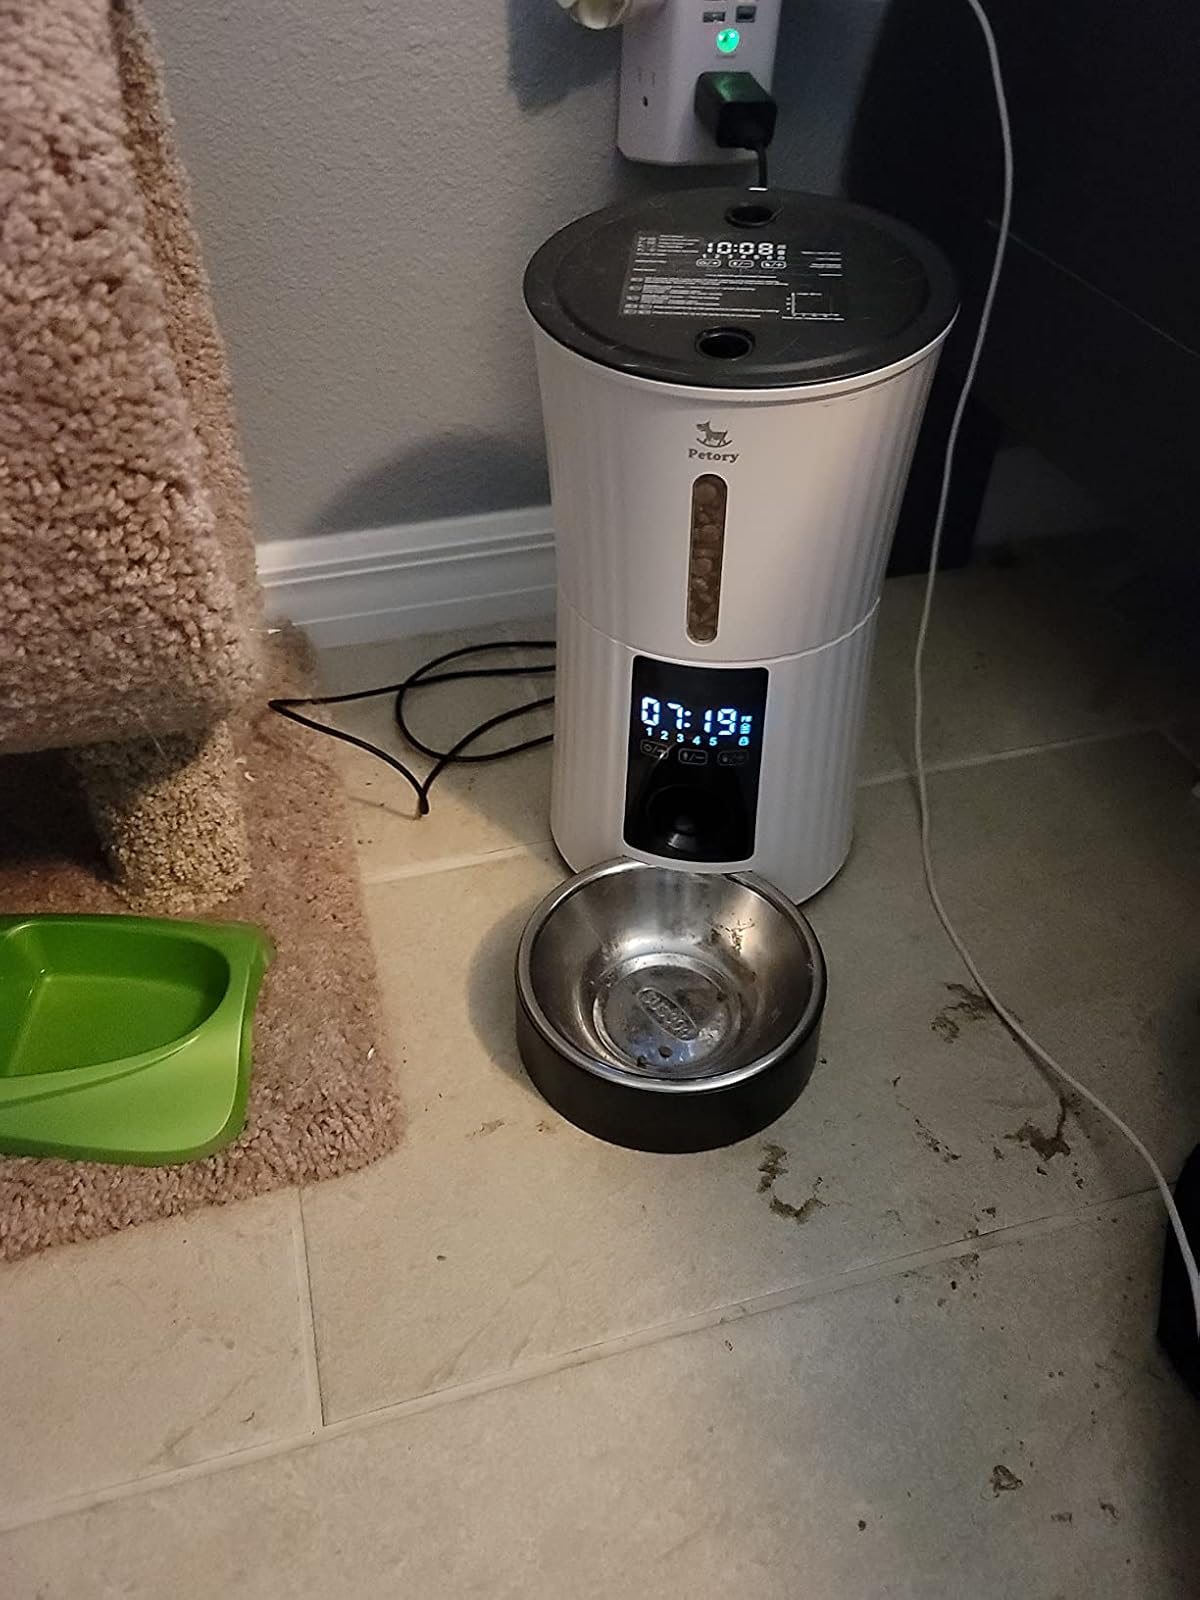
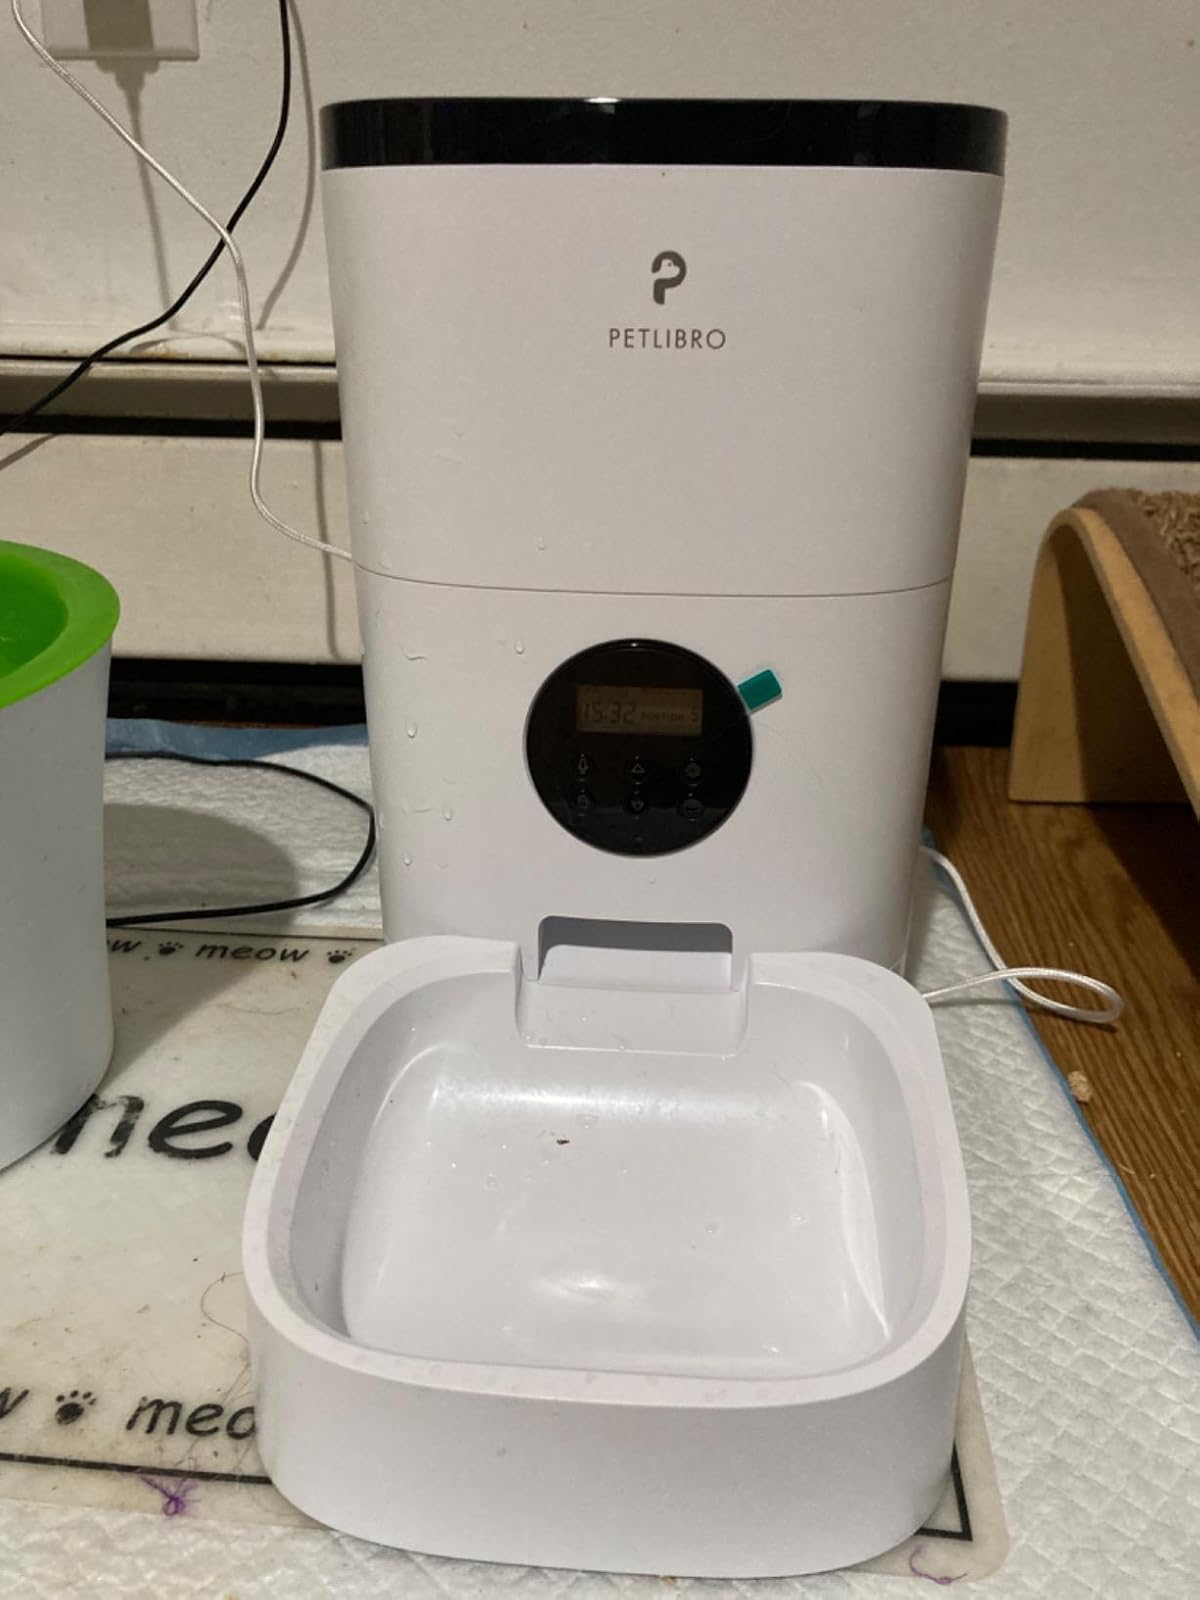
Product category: items_feeder
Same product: no